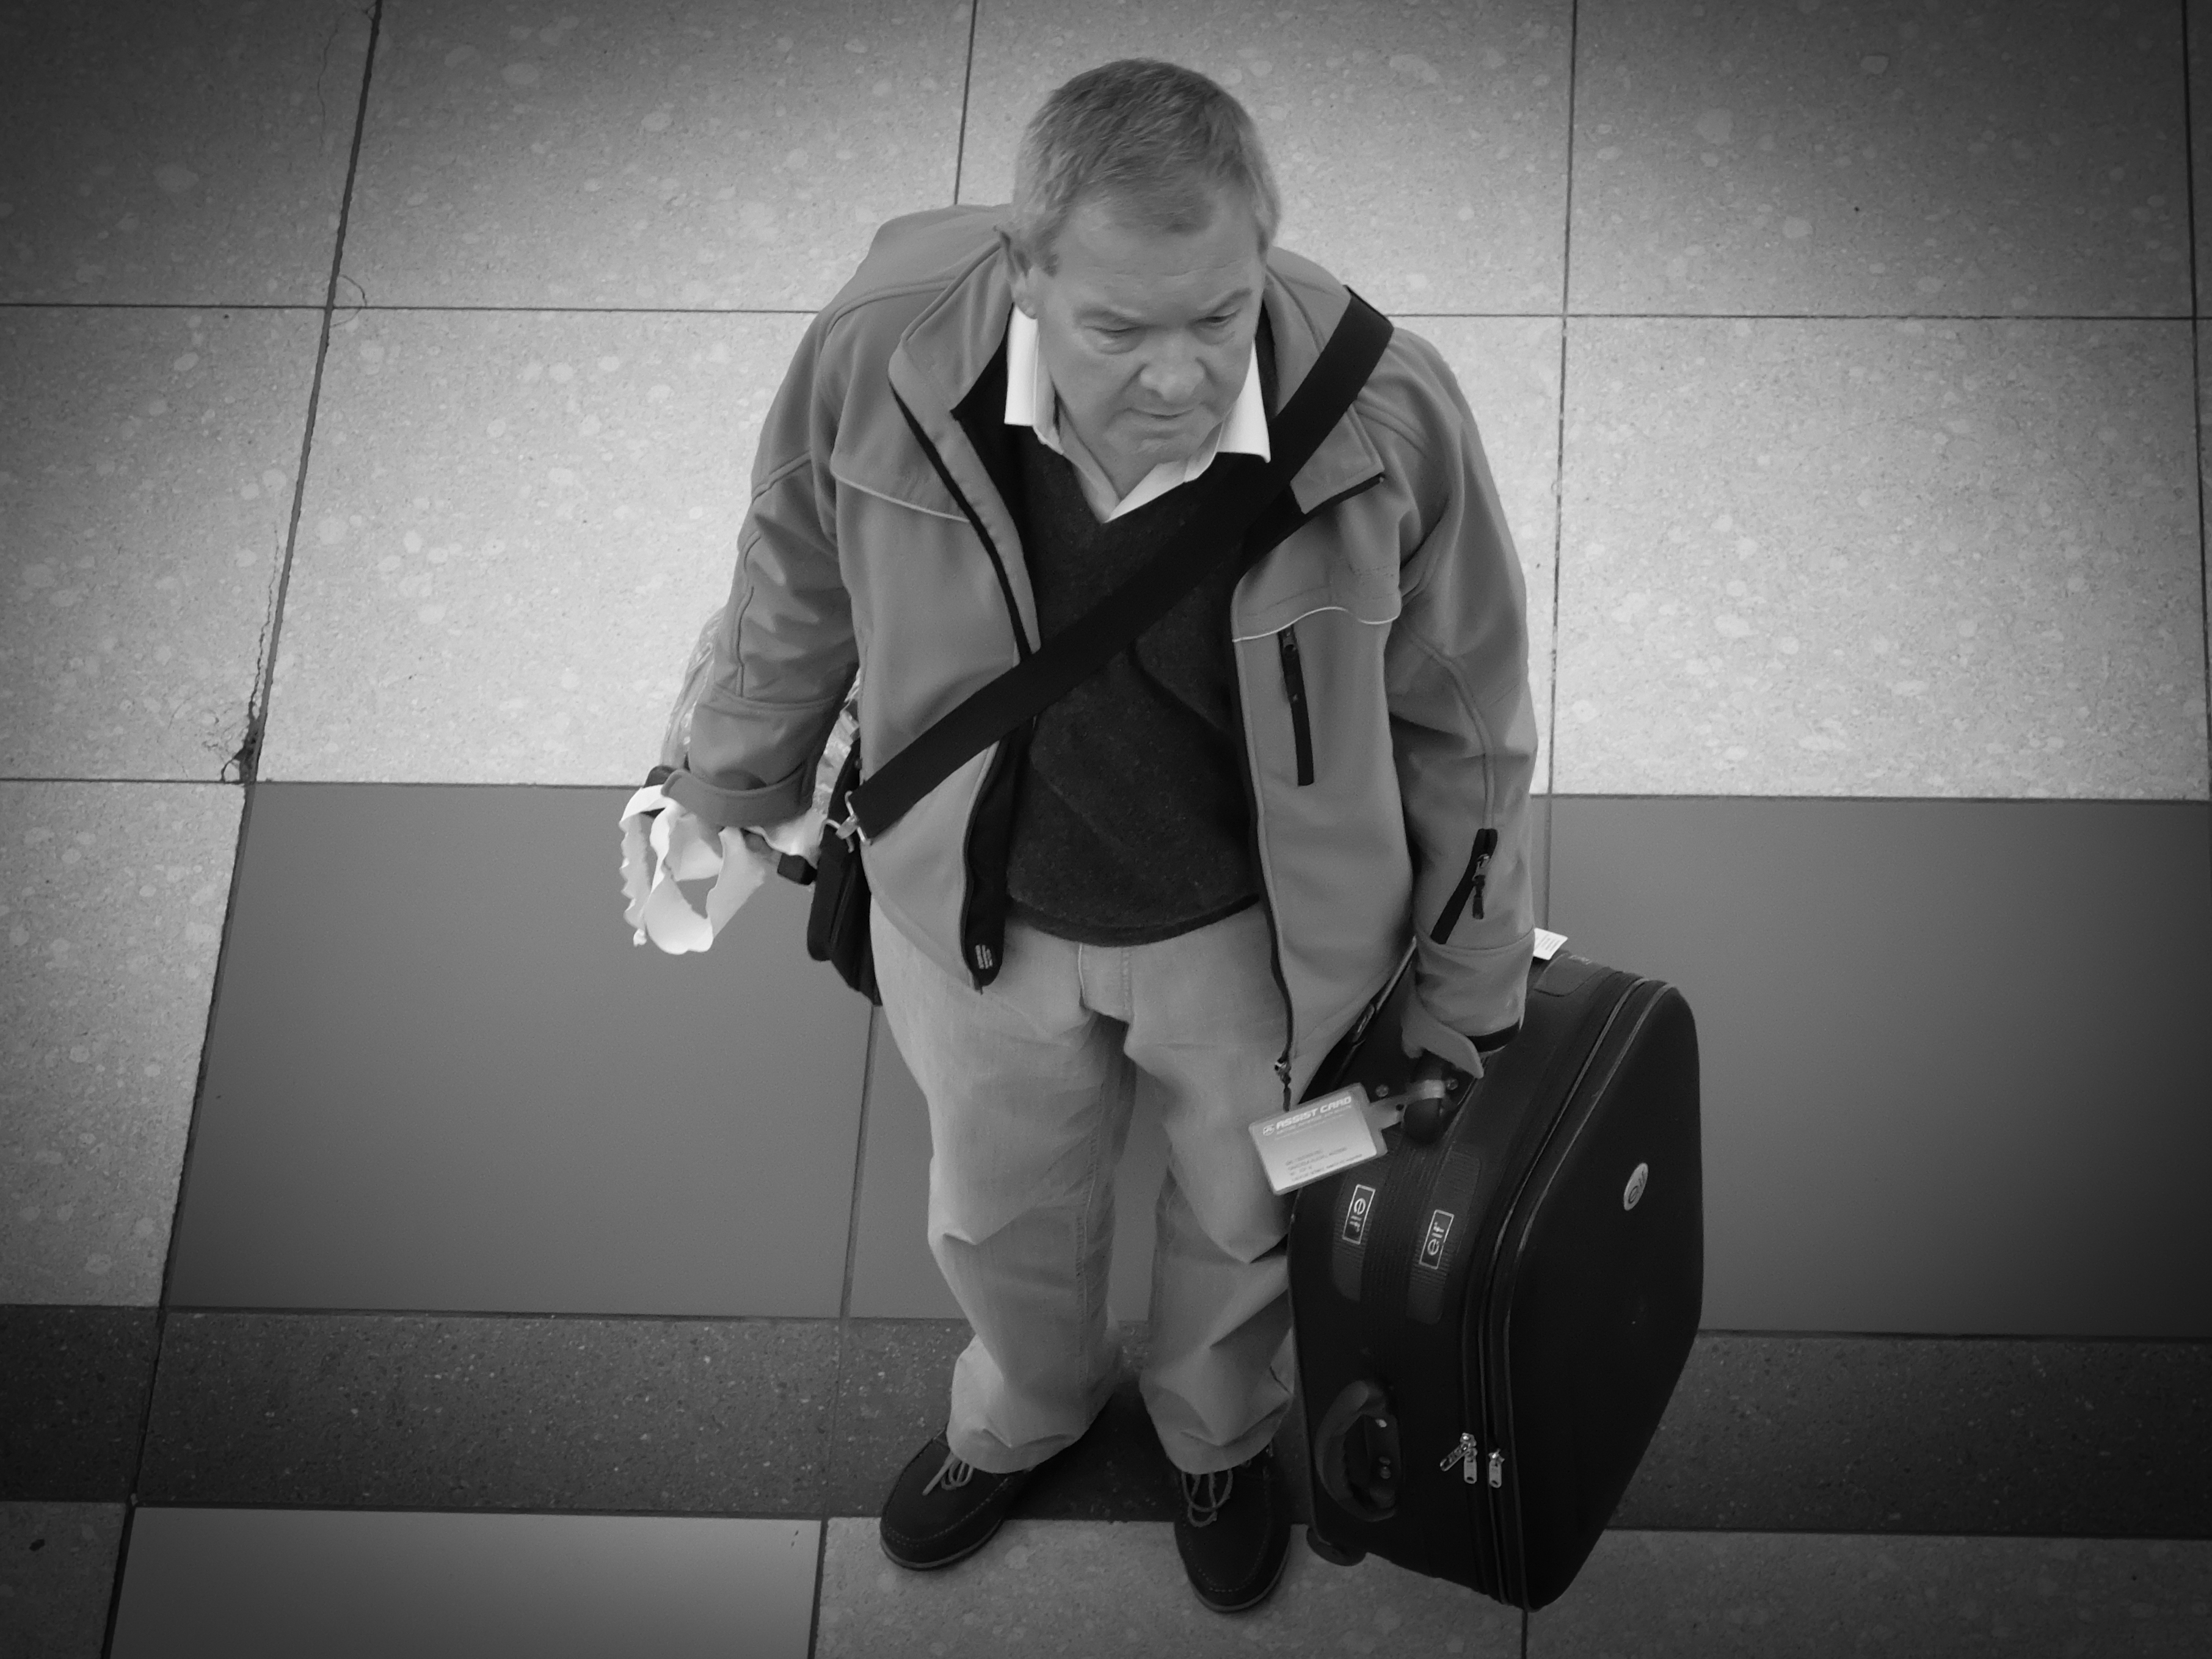
man, black and white, white, street, photography, airport, fujifilm, sitting, black, monochrome, blackandwhite, footwear, photograph, snapshot, streetphoto, image, x30, buenosaires, photo shoot, monochrome photography, film noir, human positions